Sky position (RA, Dec in degrees): 198.055, 0.1745
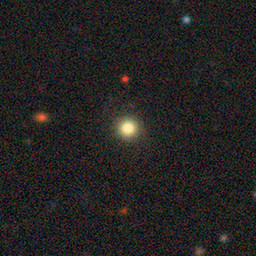
Galaxy morphology: Round Smooth Galaxies